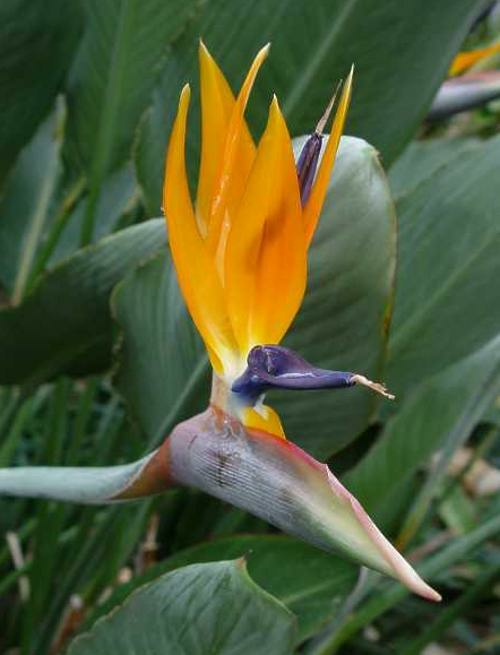
Flower: bird of paradise